Culture of the United States Marine Corps

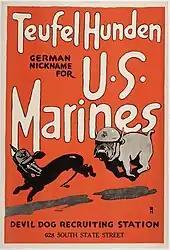
A recruiting poster makes use of the "Teufel Hunden" nickname.

Marines have a high reverence for their history, indoctrinating recruits and continually expanding the topic in the professional education Marines attend throughout their careers. The History Division, a subunit of the Training and Education Command, records, archives, researches, analyzes, and presents the history of the Corps.